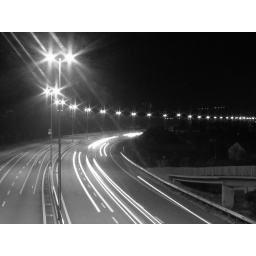
taken from jejantas cross the new duke highway near by my house